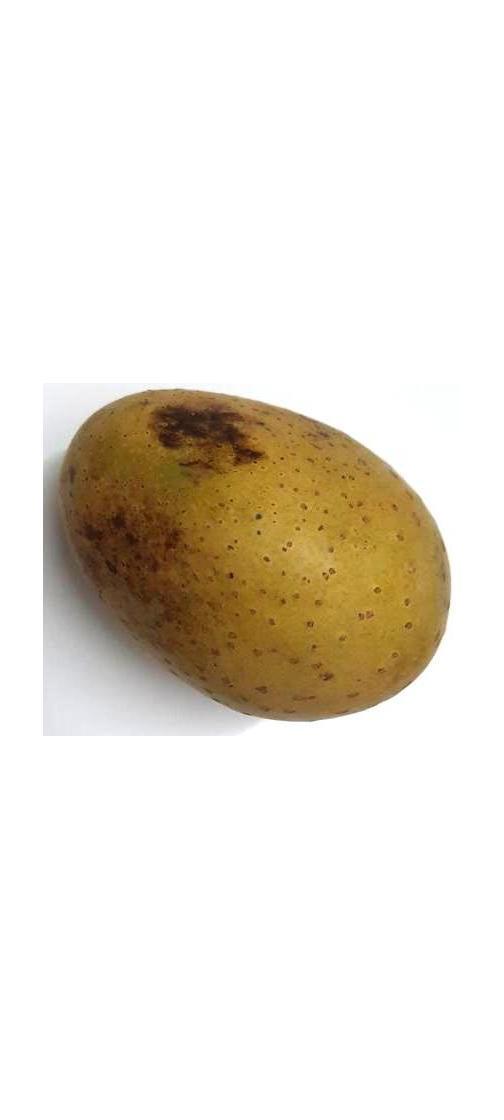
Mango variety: Gourmoti